Wagner Motorcycle Company

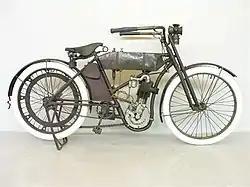
Wagner motorcycle, 1911 model

The Wagner Motorcycle Company (1901–1914) was established in Saint Paul, Minnesota, by George Wagner as an offshoot of the former Wagner Bicycle Company. It produced approximately 8,500 Wagner motorcycles and was one of the first manufacturers to position the engine low down, using a "loop frame" at a time when most companies were producing high-engined Indian clones.